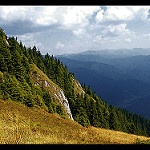
Label: mountain